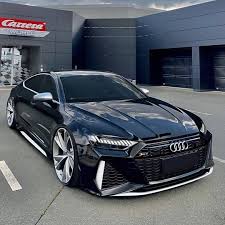
Label: noambulance